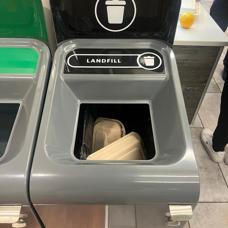
Label: trash